Miguel Rodez

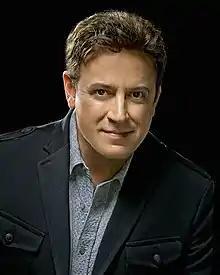
Photographic portrait of Miguel Rodez by art photographer David Vance (2017).

Miguel Rodez (born November 12, 1956) is a Cuban born contemporary visual artist, curator, and former attorney who has resided in the United States since 1969. Artistically, Rodez is known for his textured luminescent paintings and his Minimalist-Dadaist sculptures. Among his most displayed works are "Custom-made Paradise", his round portrait of Spanish Surrealist Salvador Dalí from Rodez’s "XX Century Masters" series, and the sensual kinetic giant inflatable sculpture "Lucky Link" from his "Imagine Liberation" series. He has written several published articles on art, law, and community issues and has been an Editor in Chief for law magazines and publications.